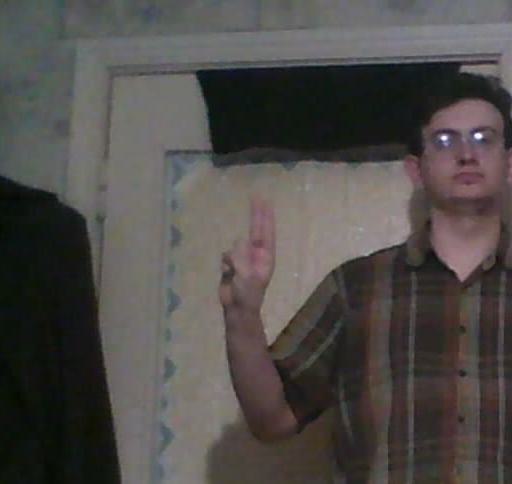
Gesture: two_up